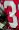
Number: 3